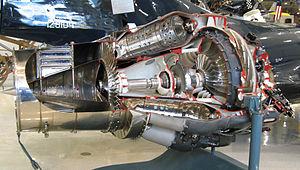
Le Pratt & Whitney J48 est un turboréacteur développé par le constructeur américain Pratt & Whitney en tant que version sous licence du moteur britannique Rolls-Royce RB.44 Tay. Le Tay/J48 était une version agrandie du Rolls-Royce Nene, qui était lui fabriqué sous licence sous le nom de Pratt & Whitney J42.